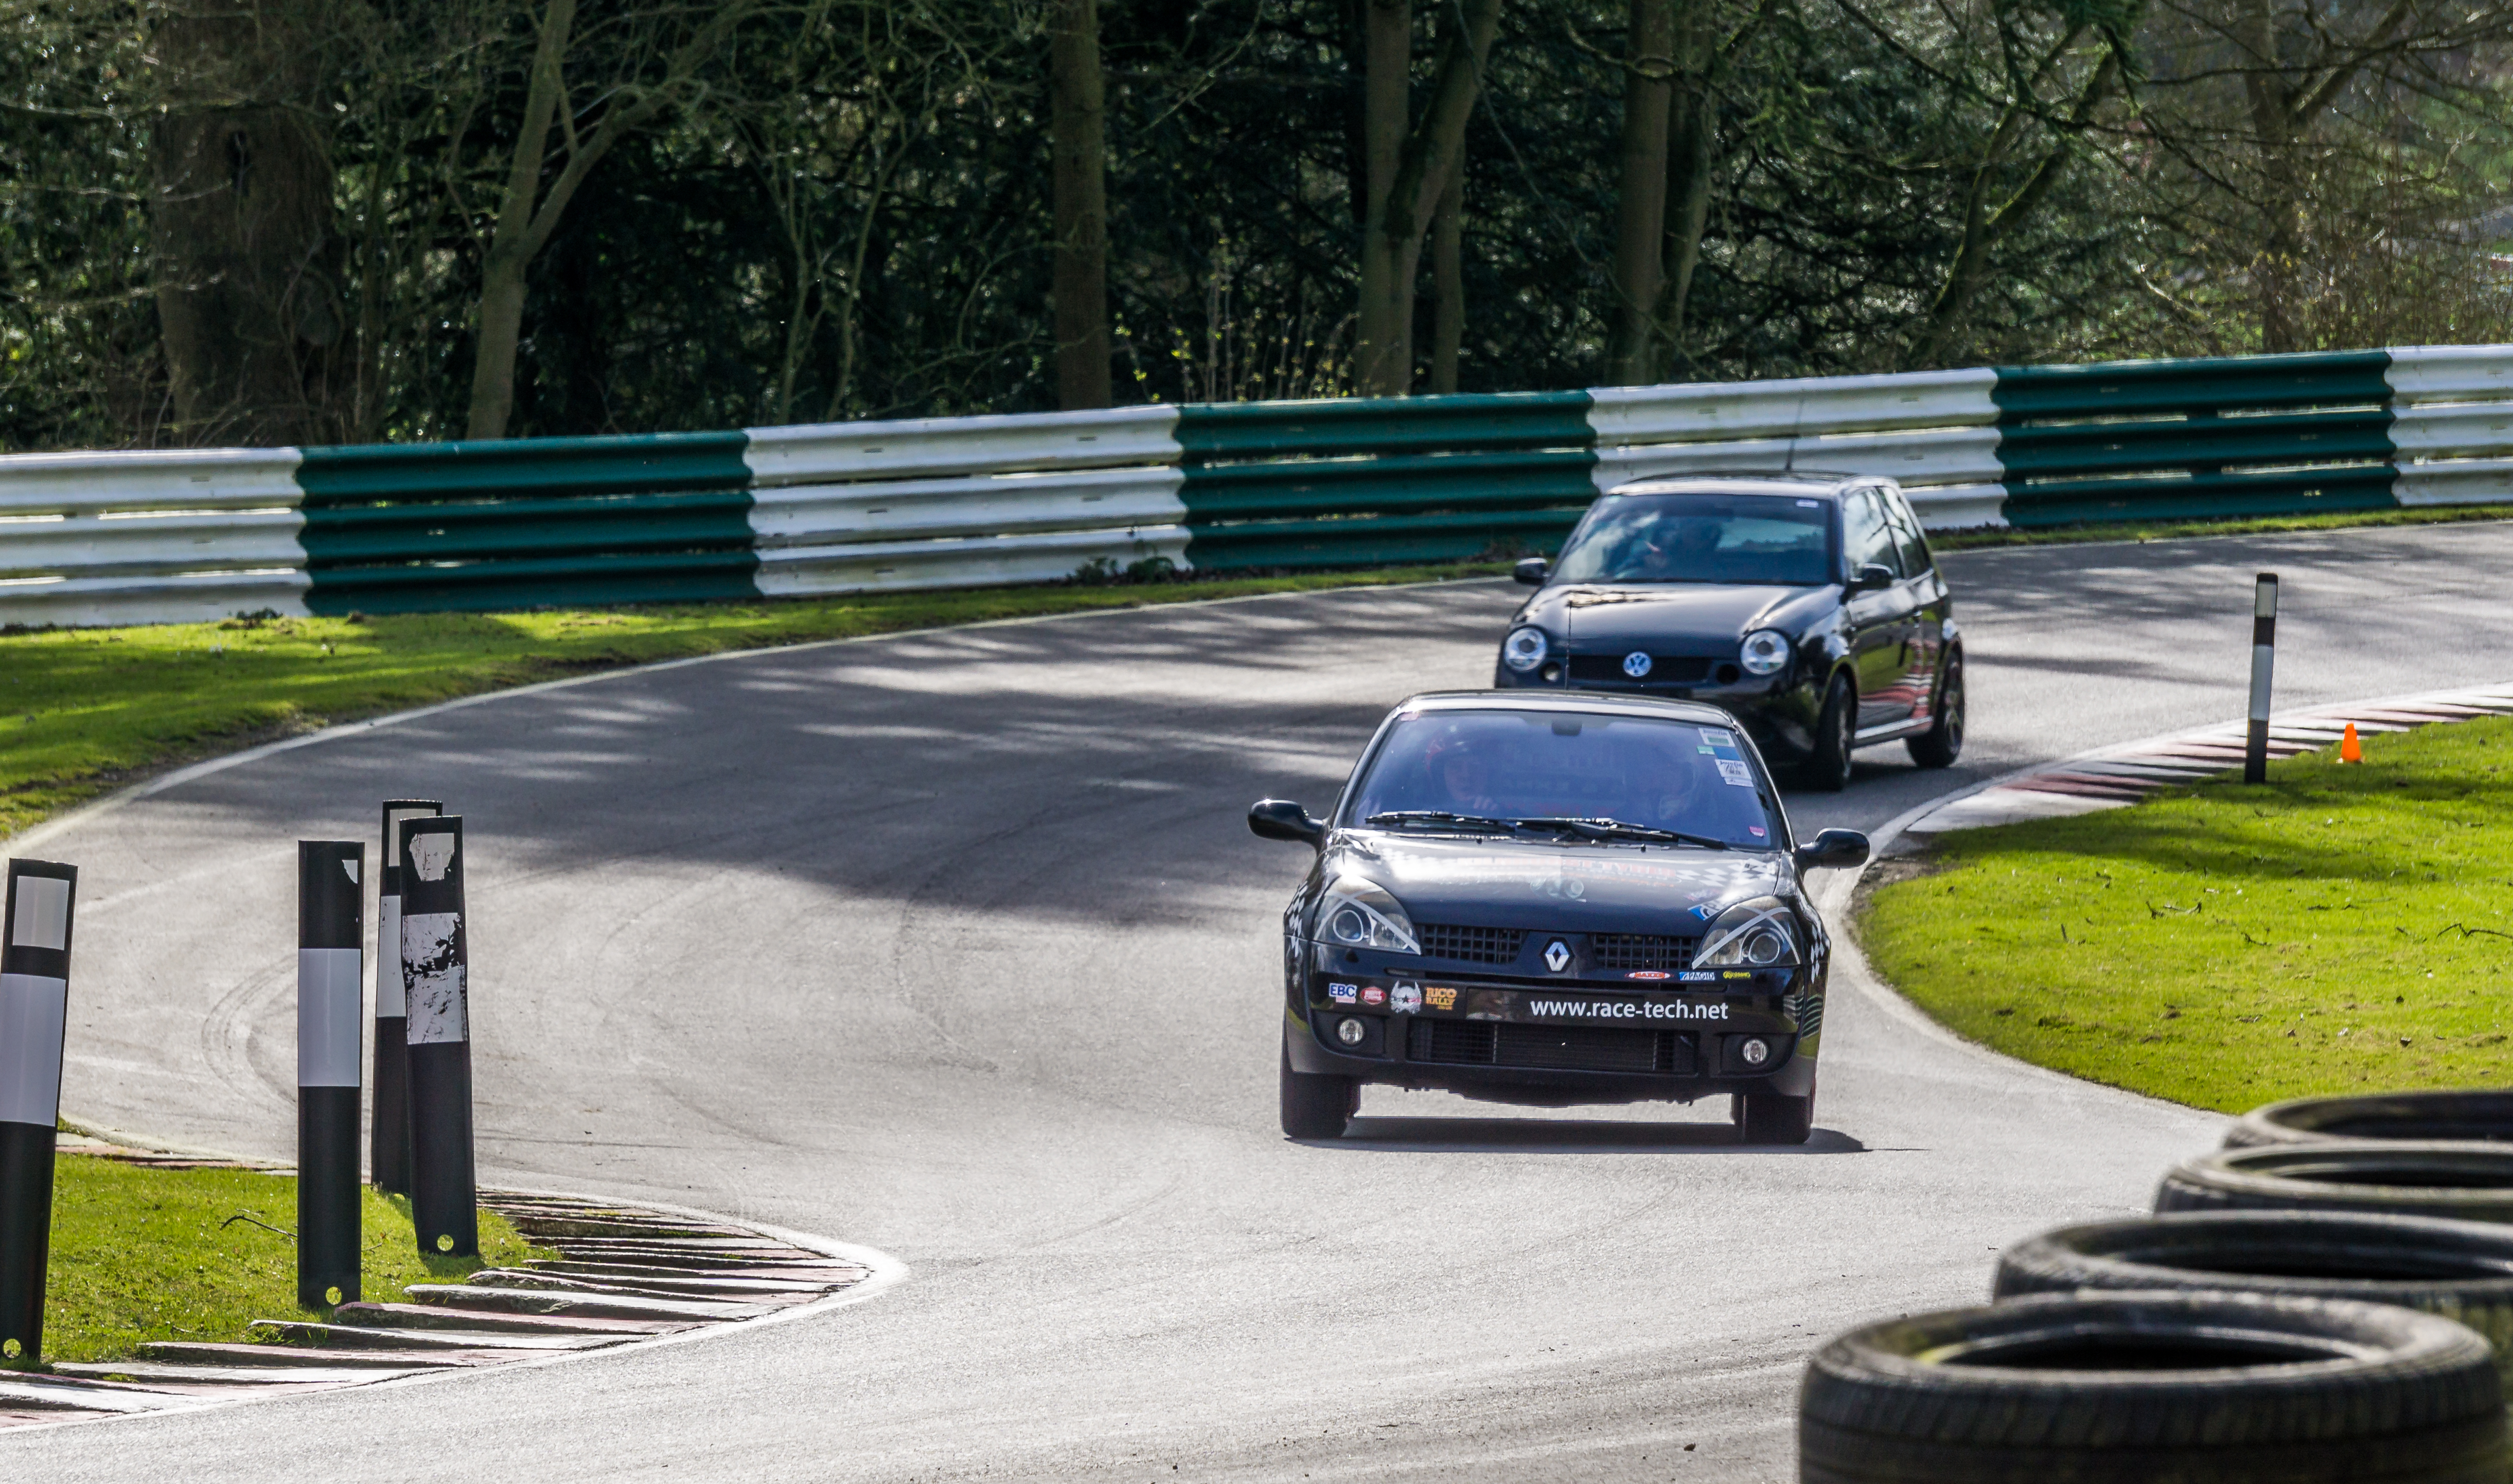
track, car, driving, parking, vehicle, park, sports car, 2016, race, supercar, racing, sony, day, race track, february, ilce6000, trackday, 28th, cadwell, opentrack, auto racing, automobile make, automotive design, luxury vehicle, sport venue